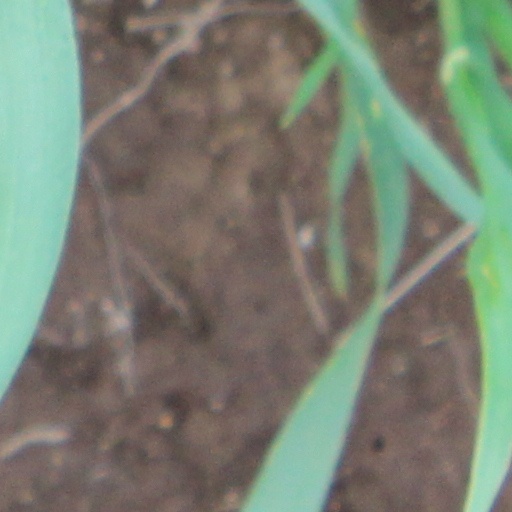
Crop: wheat